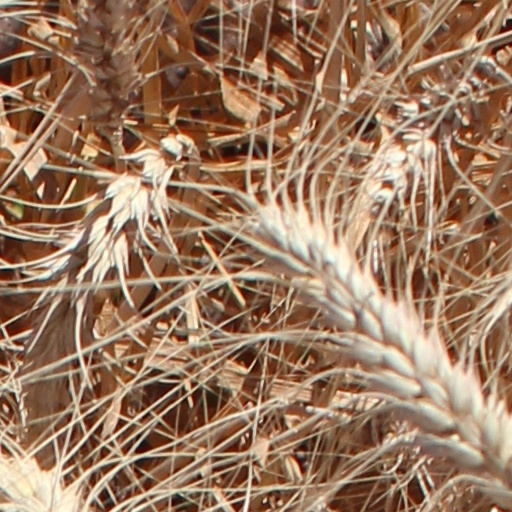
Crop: wheat